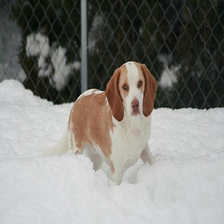
Species: dog
Breed: beagle